Sky position (RA, Dec in degrees): 173.909, 20.789
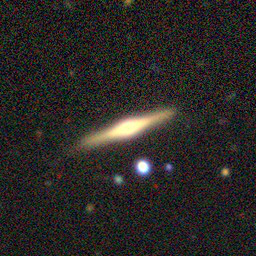
Galaxy morphology: Edge-on Galaxies with Bulge